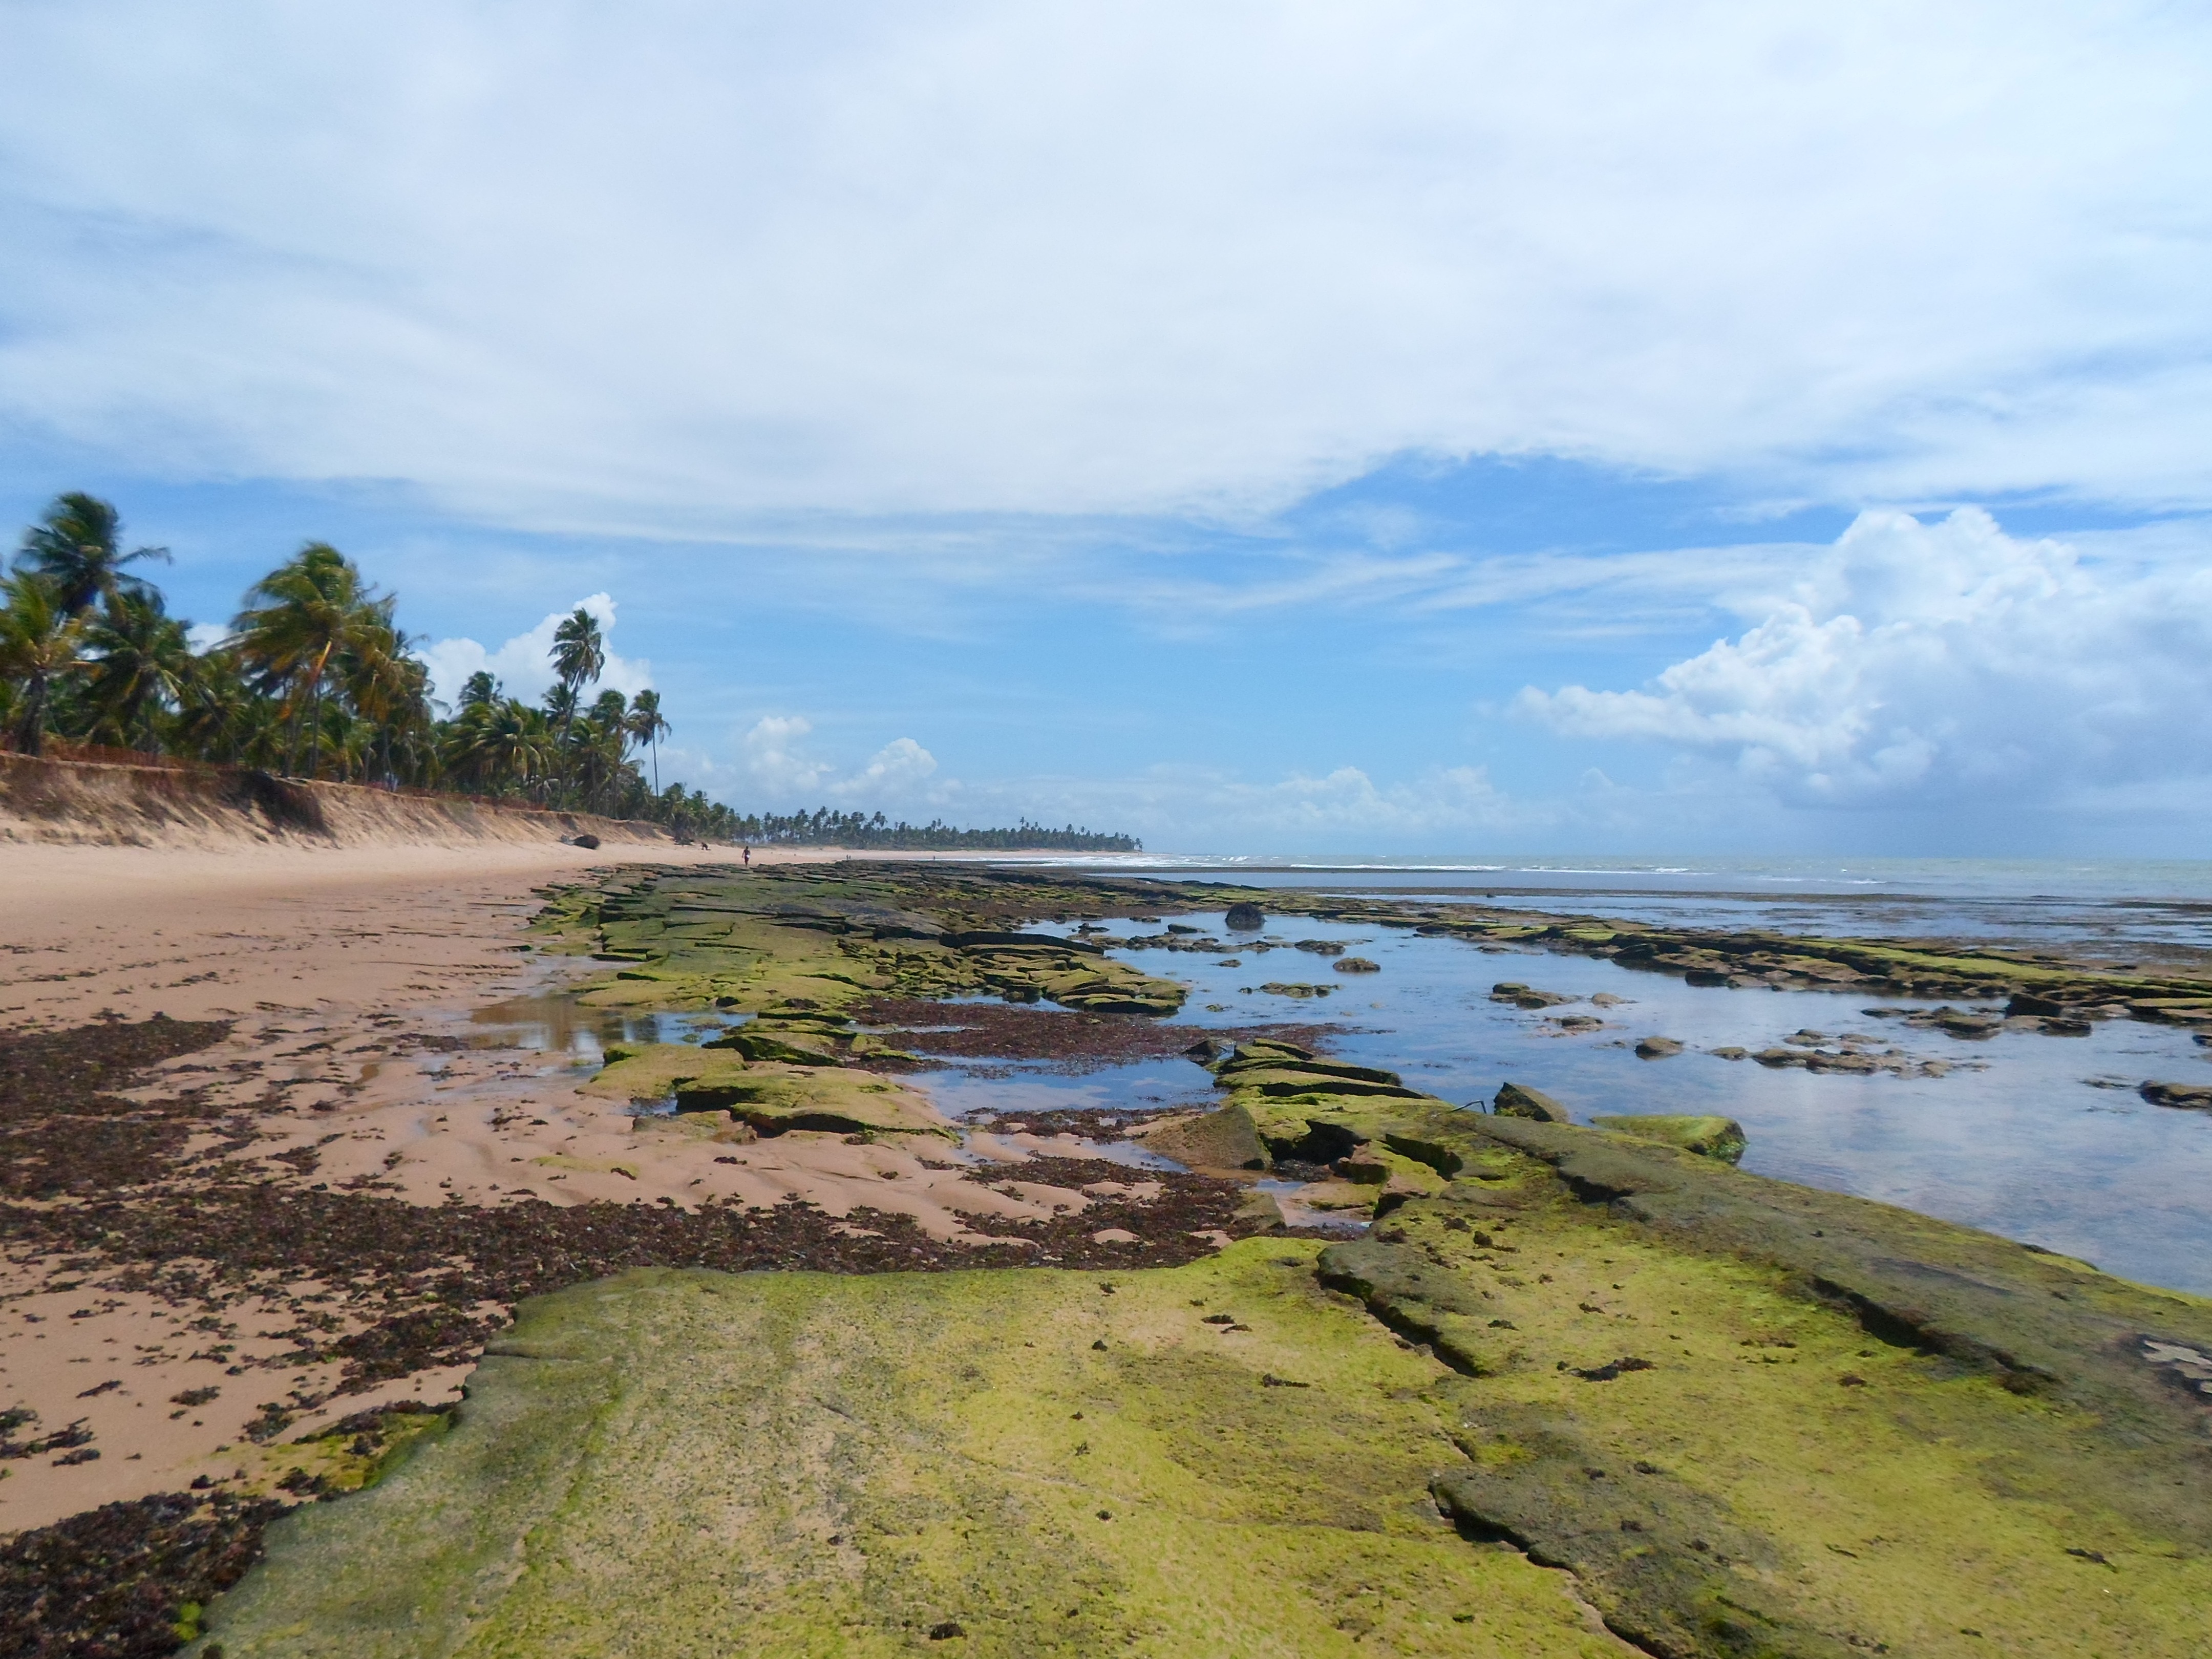
beach, landscape, sea, coast, ocean, marsh, cloud, shore, river, cliff, cove, bay, terrain, body of water, wetland, bahia, brazil, habitat, loch, estuary, cape, landform, deserted beach, mudflat, natural environment, geographical feature, strong beach